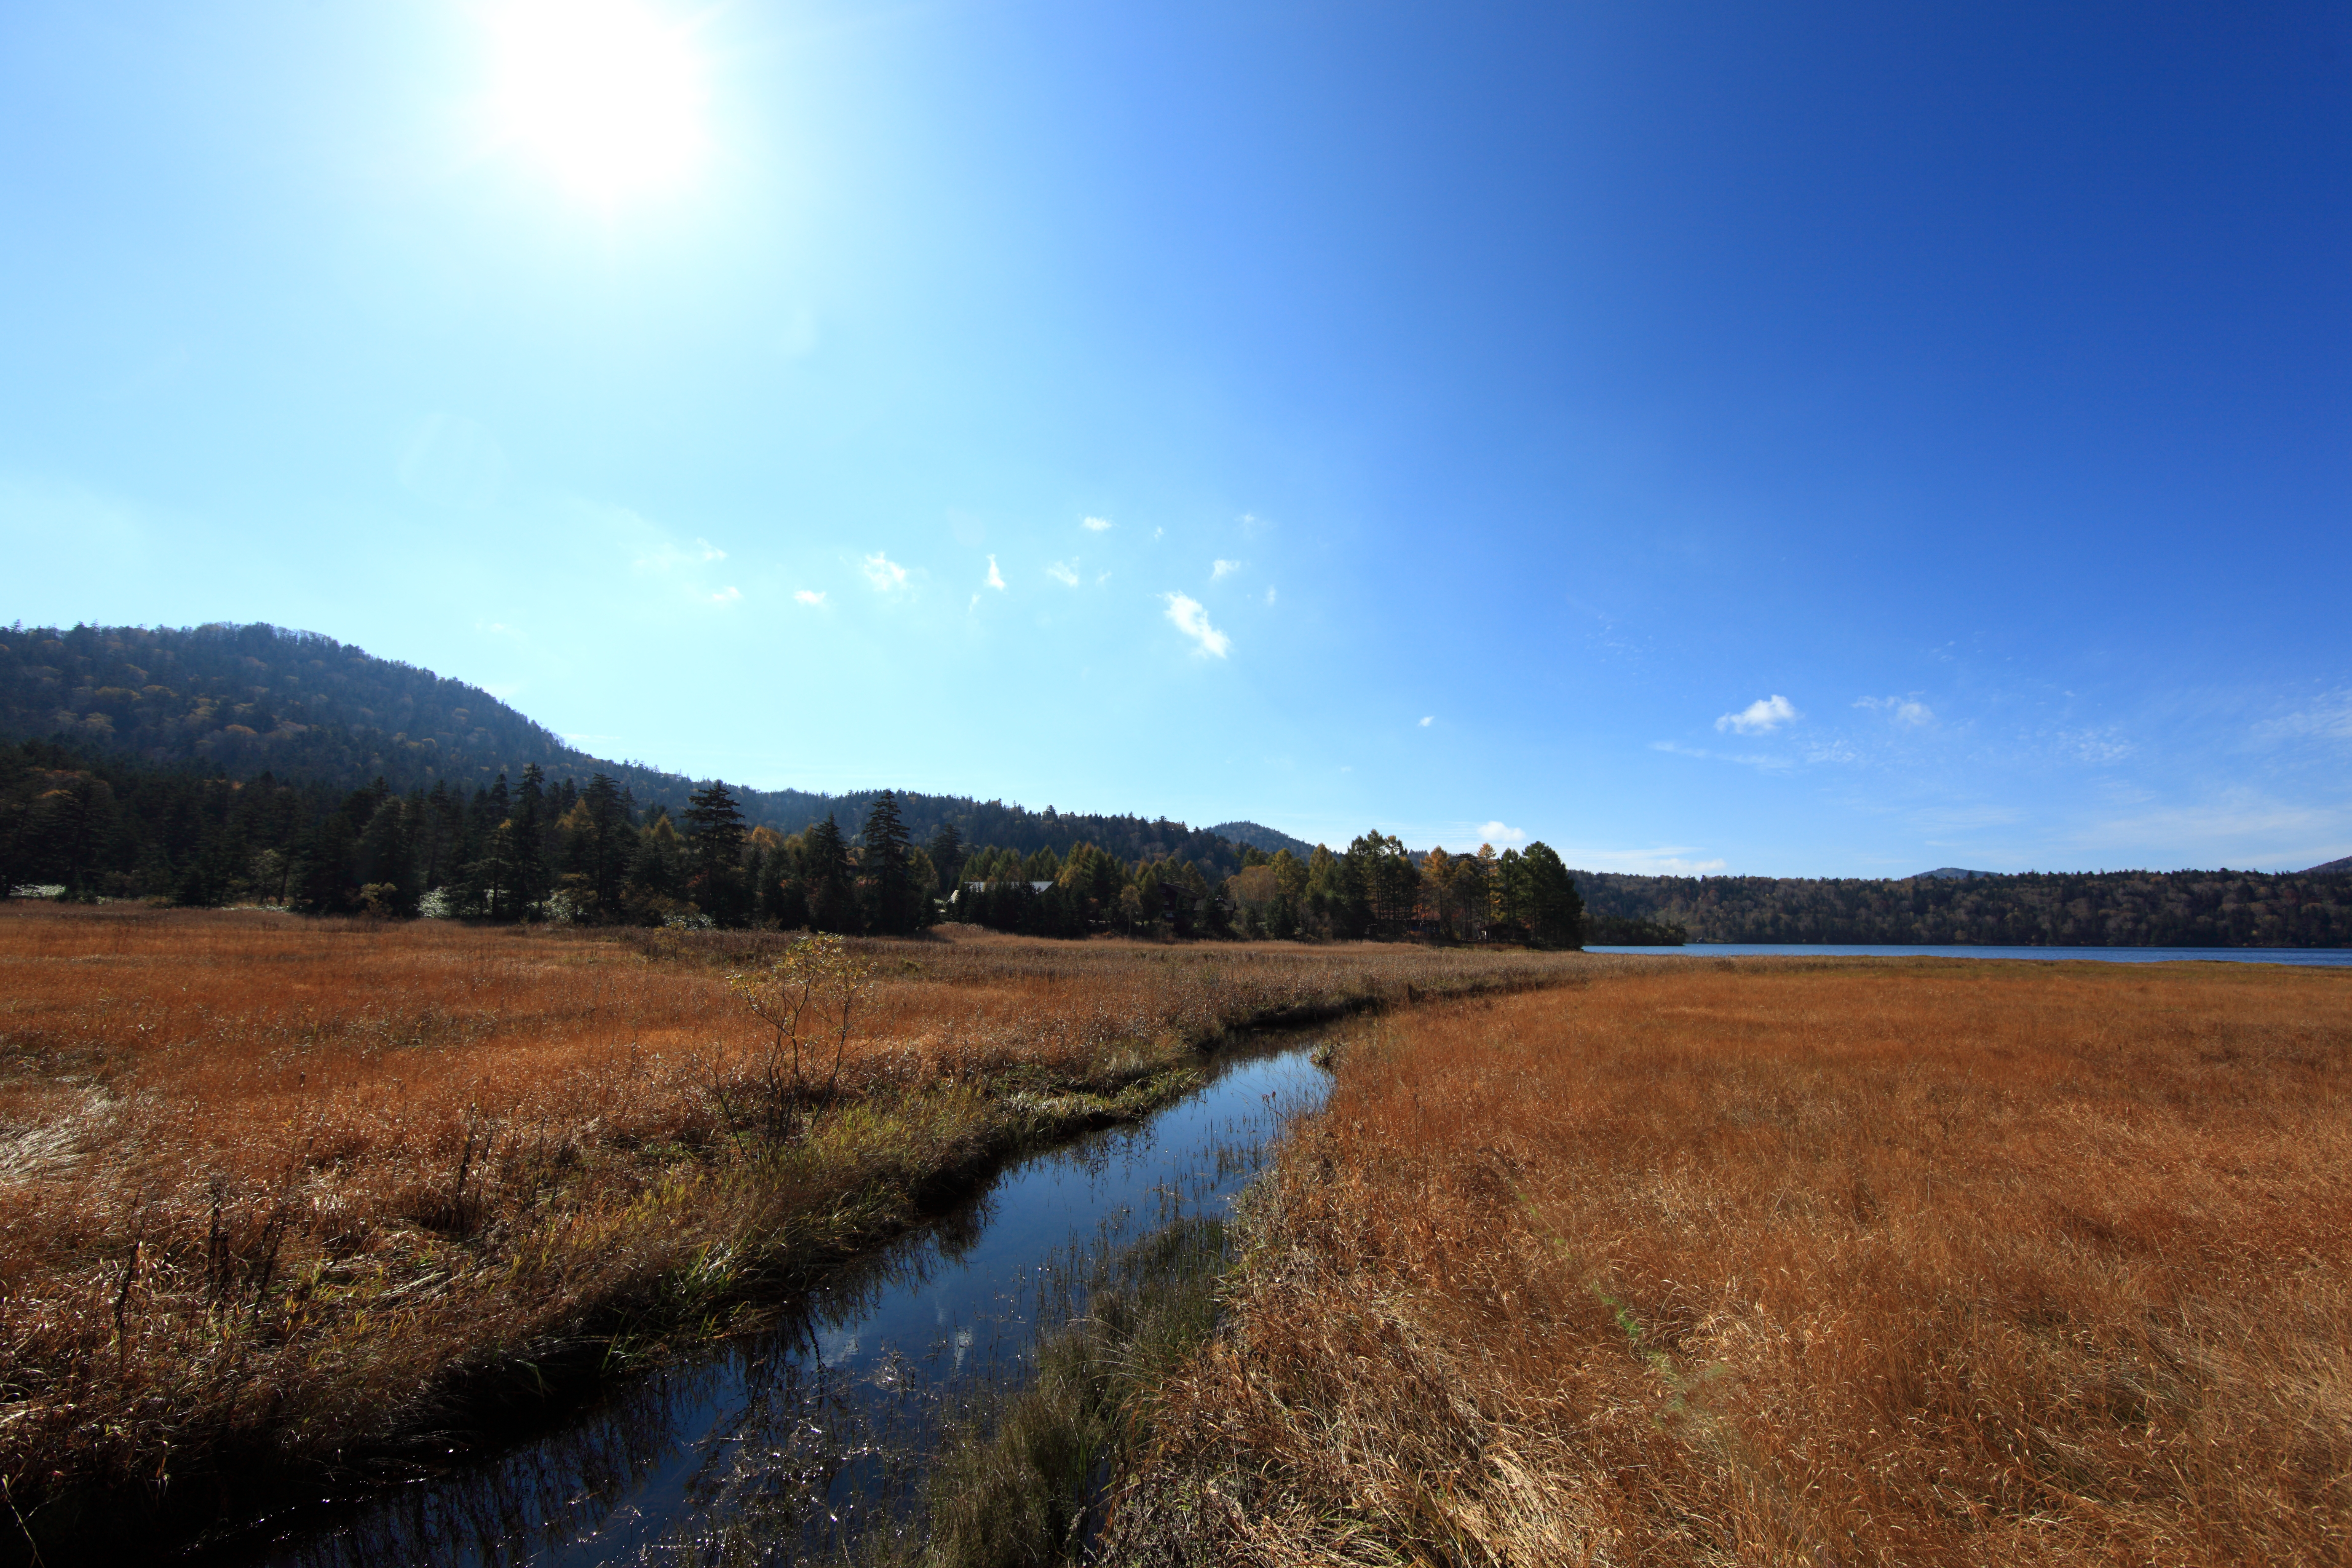
landscape, tree, nature, grass, horizon, marsh, wetlands, swamp, wilderness, cloud, sky, field, farm, prairie, morning, hill, river, reflection, high, autumn, soil, reservoir, agriculture, waterway, plain, cool image, grassland, wetland, bog, 5d, hires, habitat, loch, markii, ecosystem, hi, res, resolution, fukushima, oze, hinoemata, ozenationalpark, ooeshitsugen, ozenuma, rural area, natural environment, geographical feature, grass family